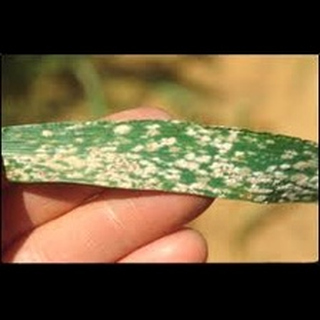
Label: wheat_mildew